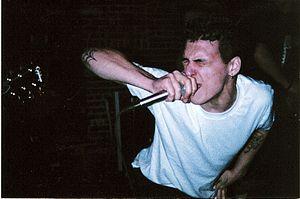
Nicholas John Steel Traina est un chanteur américain membre du légendaire groupe punk rock Link 80.